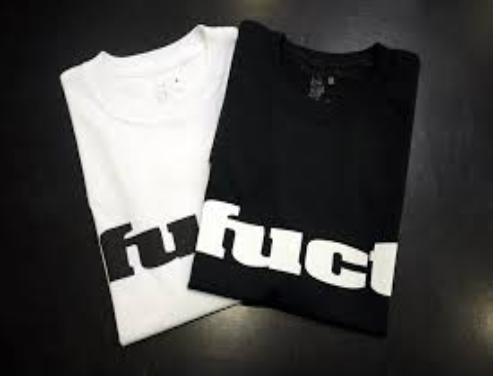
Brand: FUCT
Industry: Clothes